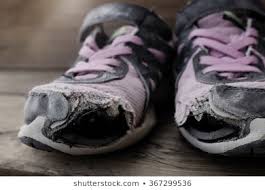
Waste category: shoes